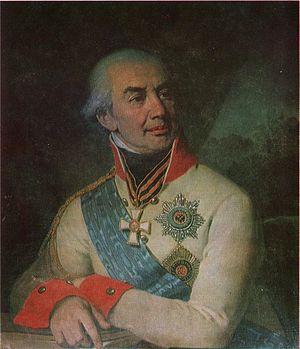
La maison Volkonsky est une maison princière de la noblesse russe.